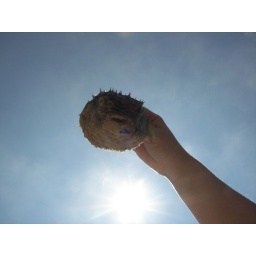
poor, dead puffer fish found on the beach in cape may, nj